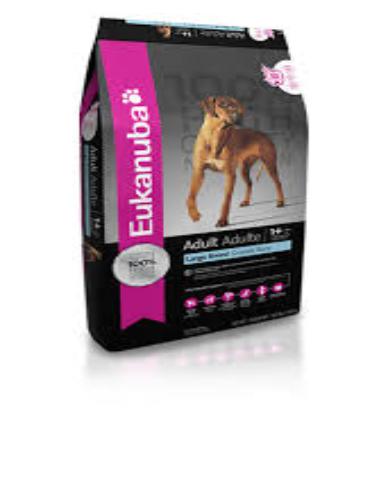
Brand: Eukanuba
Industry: Food